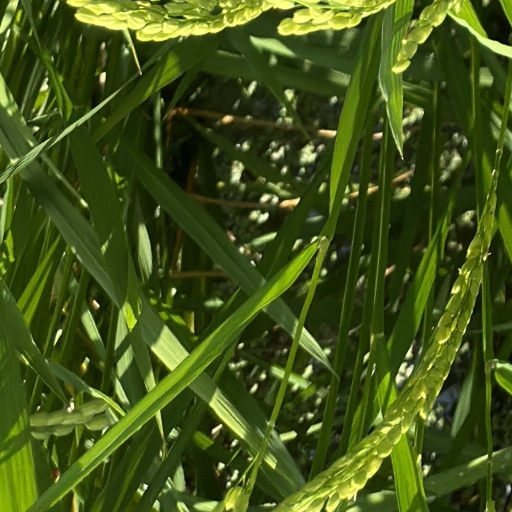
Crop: rice